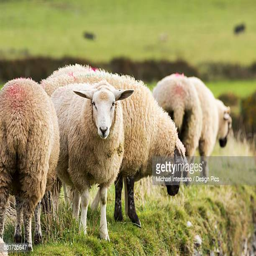
sheep on a grass field